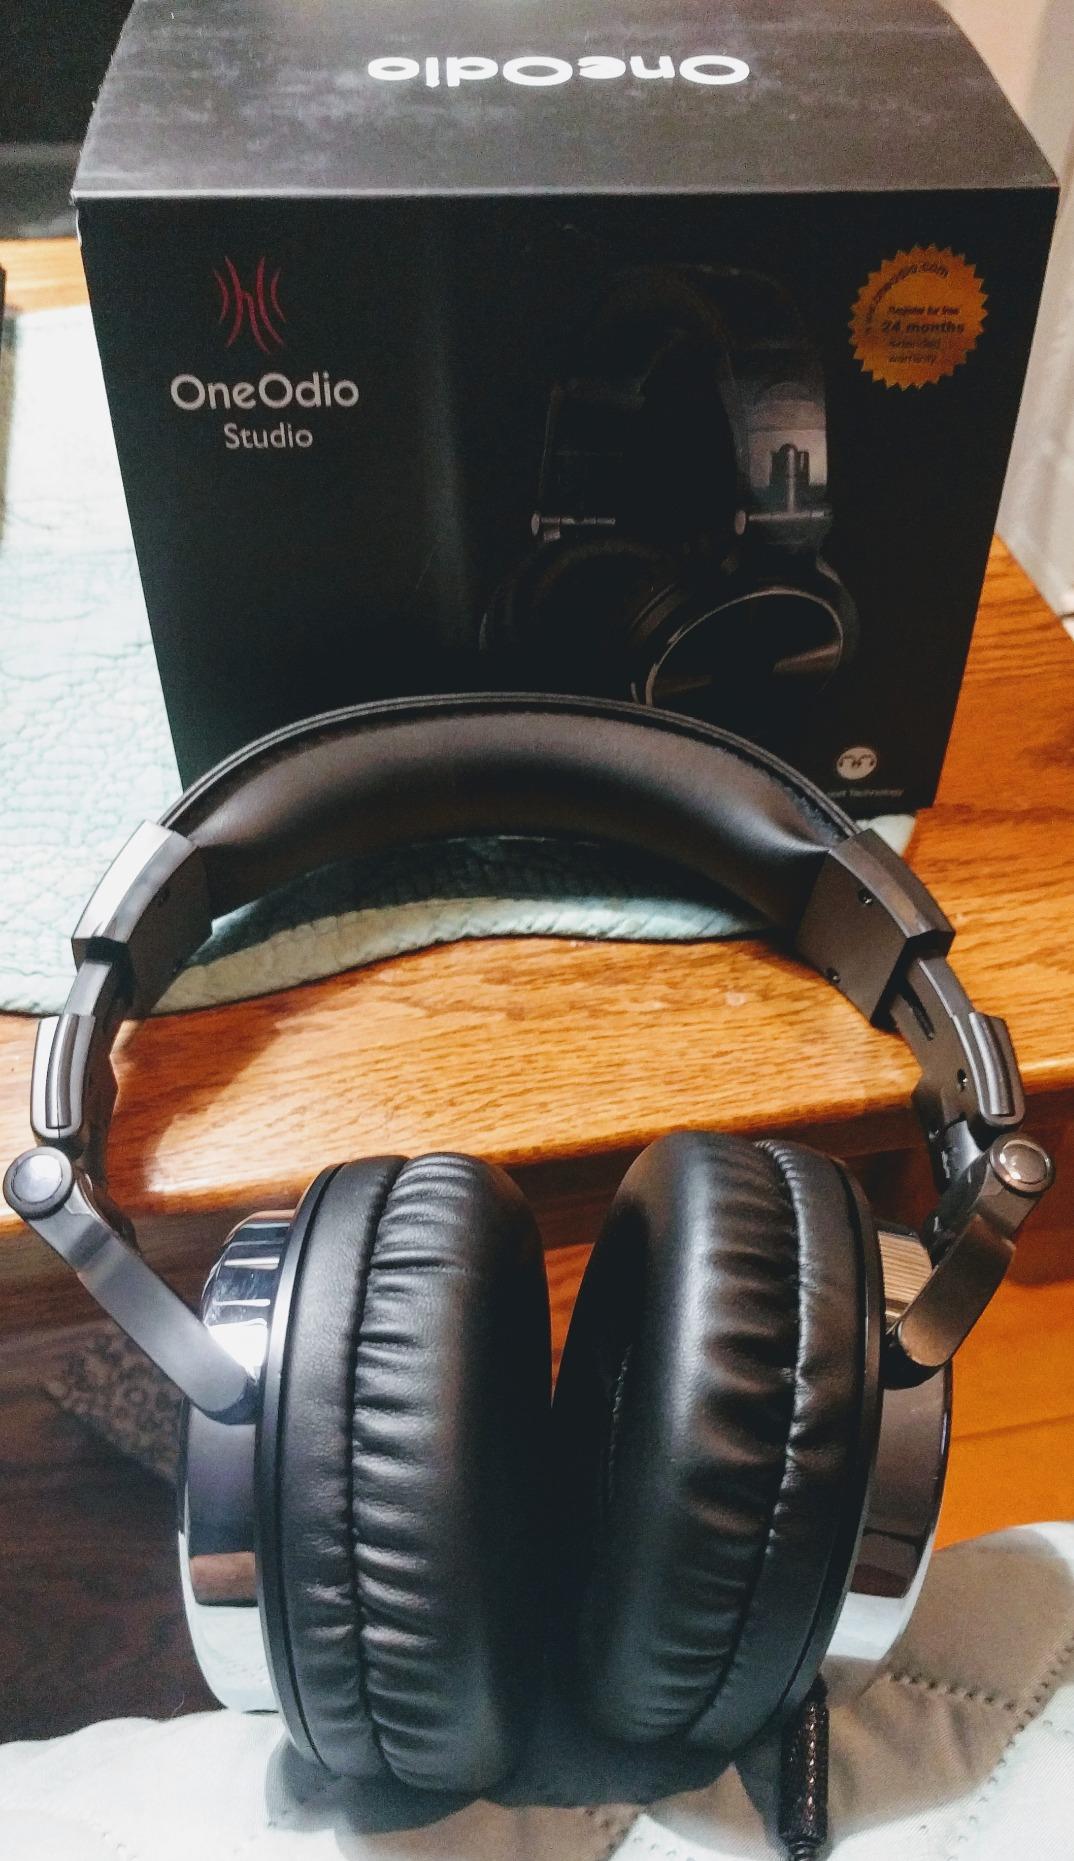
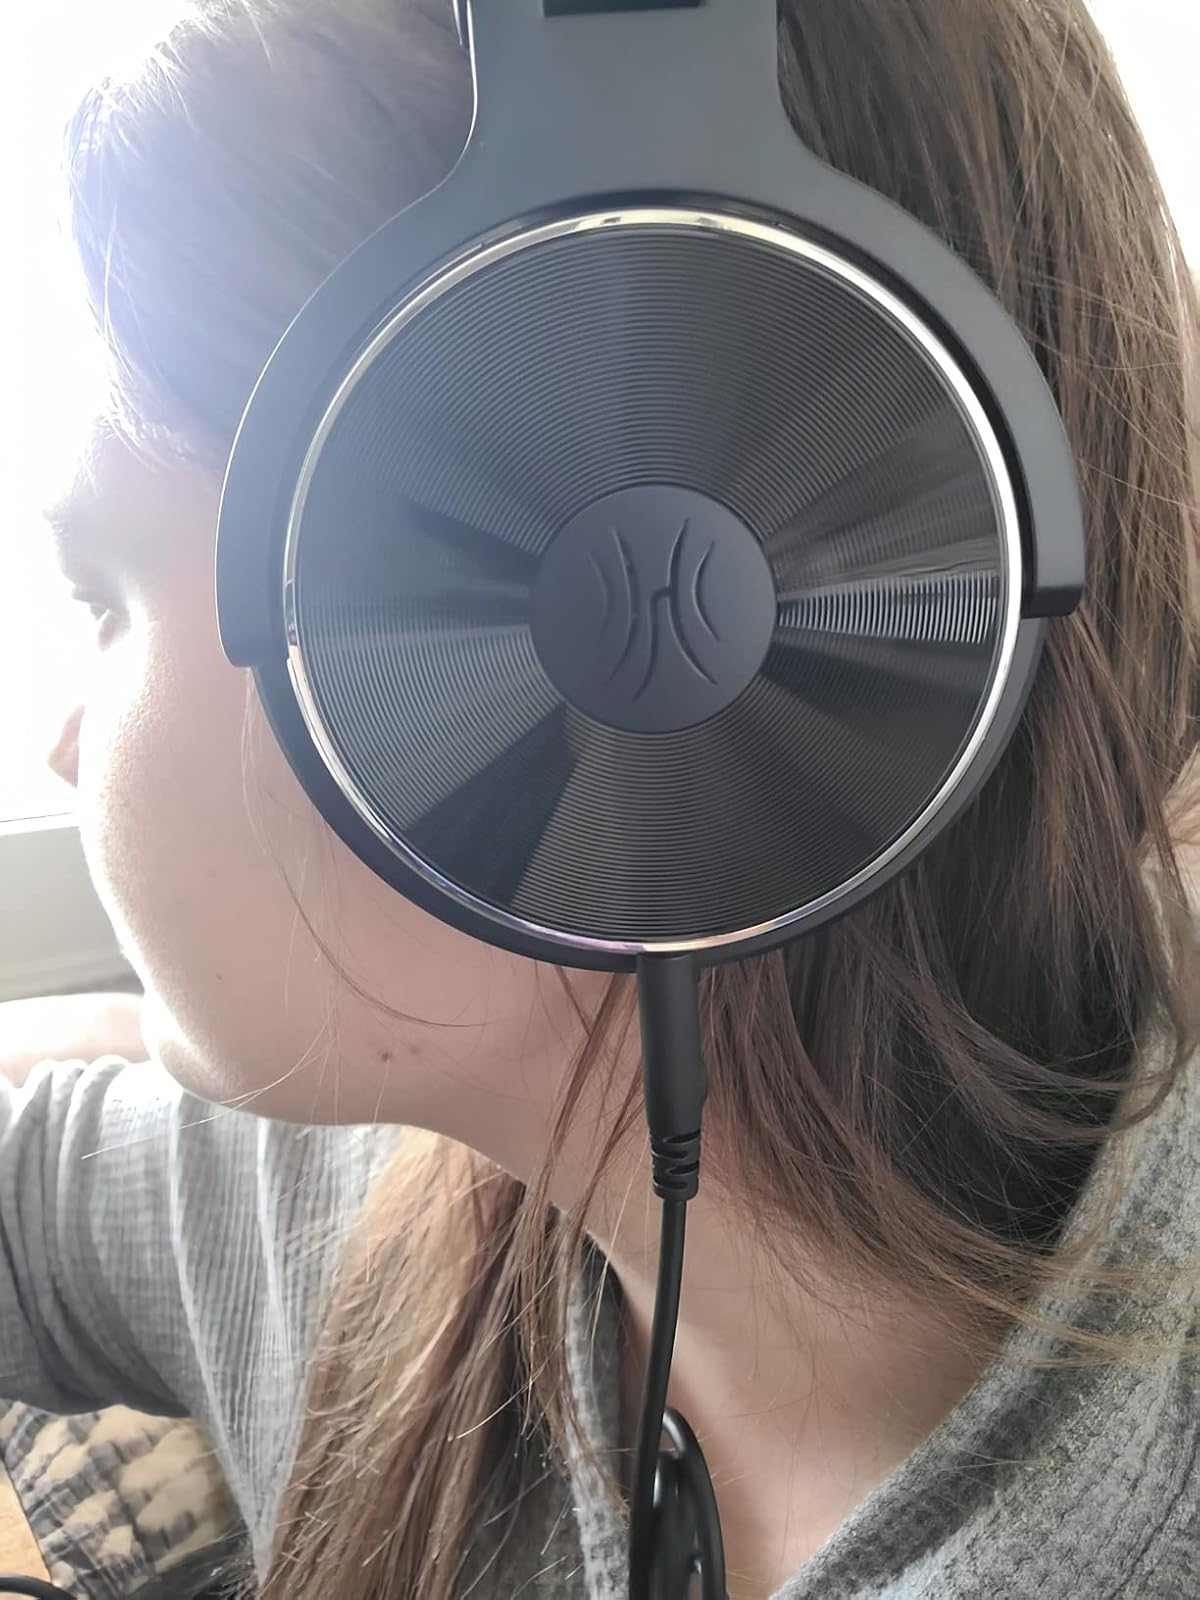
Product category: headphones
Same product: yes